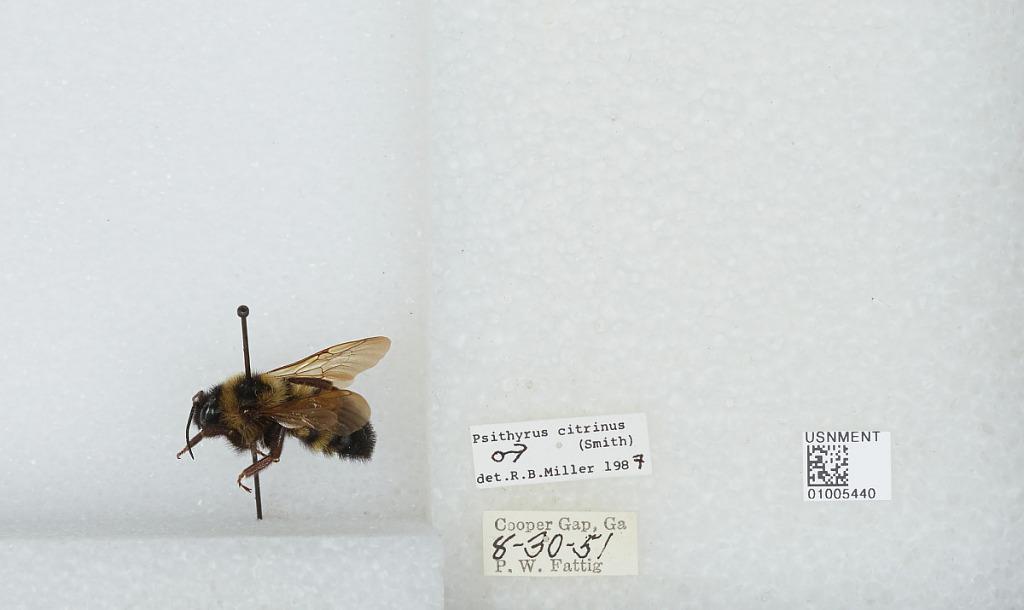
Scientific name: Bombus (Psithyrus) citrinus (Smith)
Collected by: P. Fattig
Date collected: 1951-8-30
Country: United States
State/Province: Georgia
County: Walker
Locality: Cooper Gap
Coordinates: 34.6531, -84.0842
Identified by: Miller, R. B.